Stanley Smyth Flower

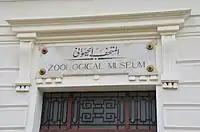
Zoological Museum in Giza Zoo

As well as establishing and enforcing game laws in Egypt and Sudan, he was active both in identification of unknown species and conservation of known species at risk. To him is ascribed the preservation of the egret, threatened with extinction for its plumes, that was protected by law in Egypt from 1912.